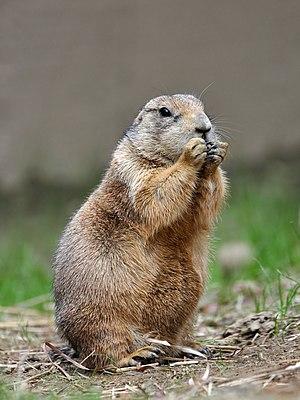
Un Chien de prairie à queue noire (Cynomys ludovicianus) dans le Parc zoologique national de Washington, aux États-Unis. Македонски: Црноопашесто прериско куче (Cynomys ludovicianus). Смитсонов национален зоолошки парк, Вашингтон, САД. Русский: Чернохвостая луговая собачка. Смитсоновский Национальный зоологический парк, город Вашингтон, США.
Le parc national Theodore Roosevelt est un parc national américain situé dans l'État du Dakota du Nord, et créé en 1978.